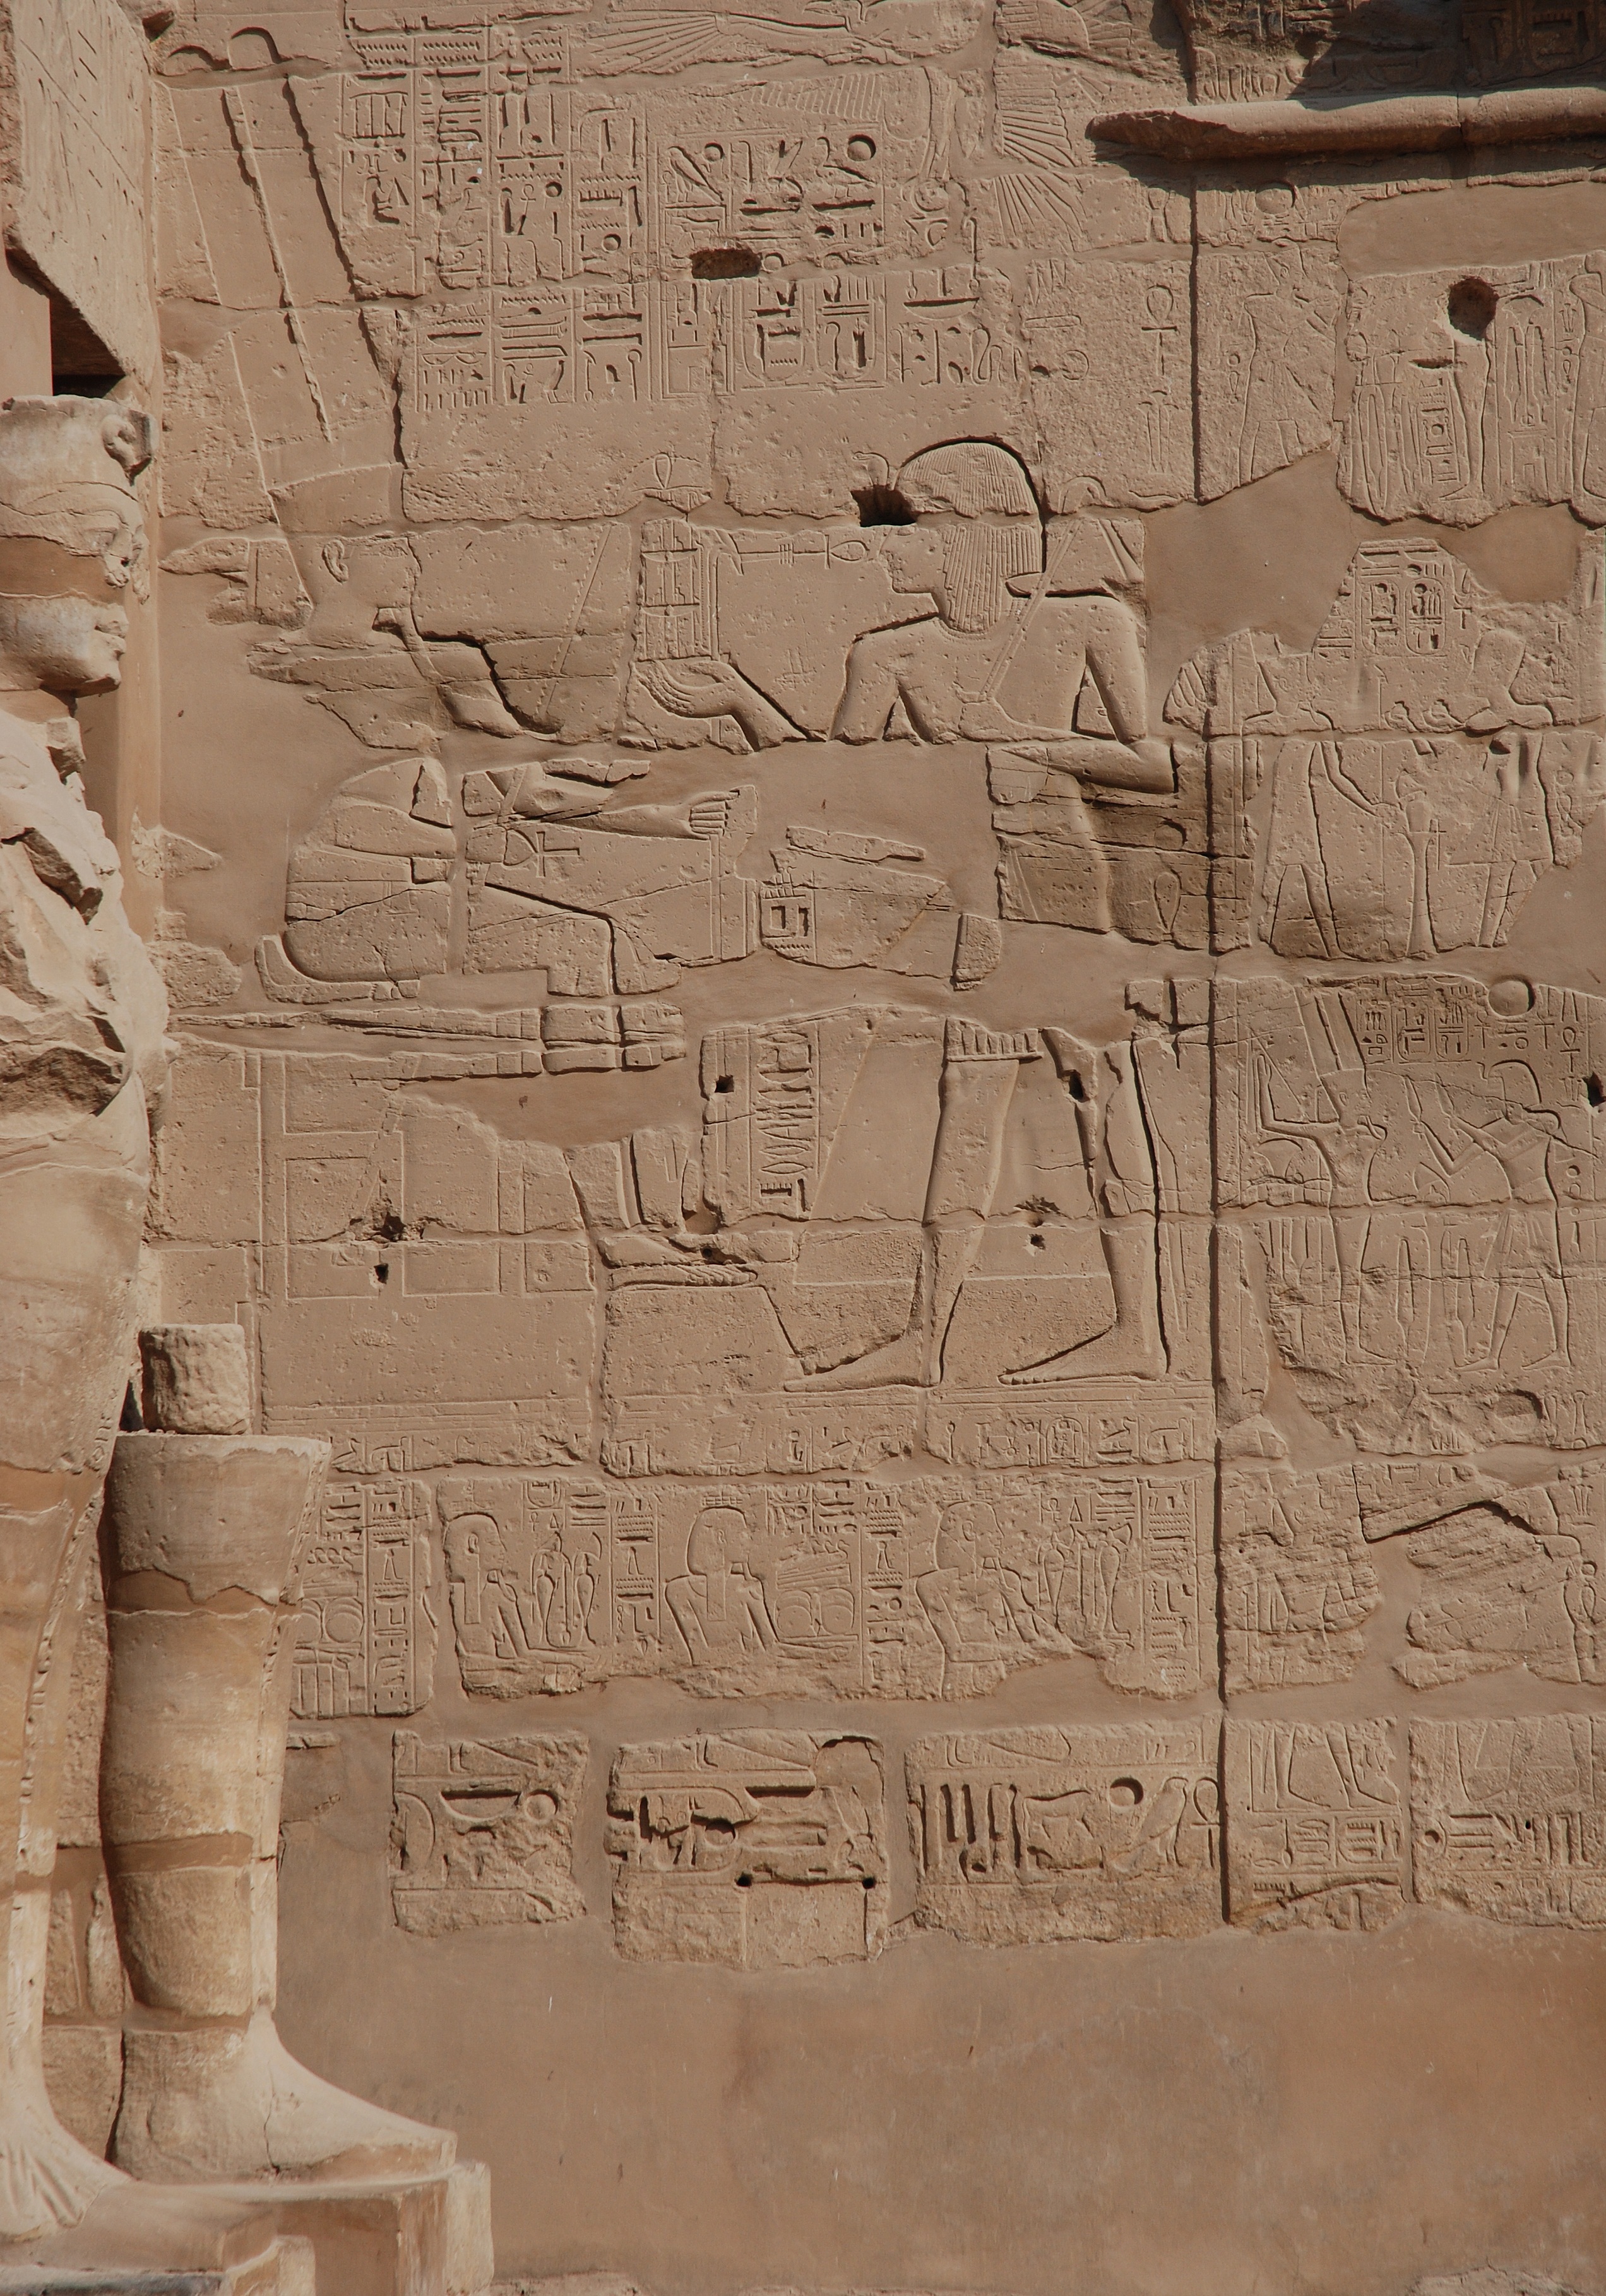
rock, structure, wood, old, wall, monument, summer, column, entrance, ancient, brick, egypt, sculpture, art, temple, ruins, columns, archeology, history, historical, carving, luxor, relief, karnak, monuments, plaster, stele, the stones, archaeological site, stone carving, ancient history, egyptian temple